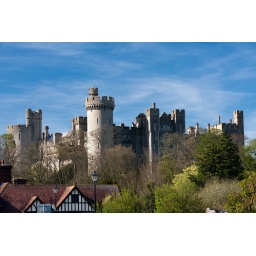
As seen from the bridge over the river Arun